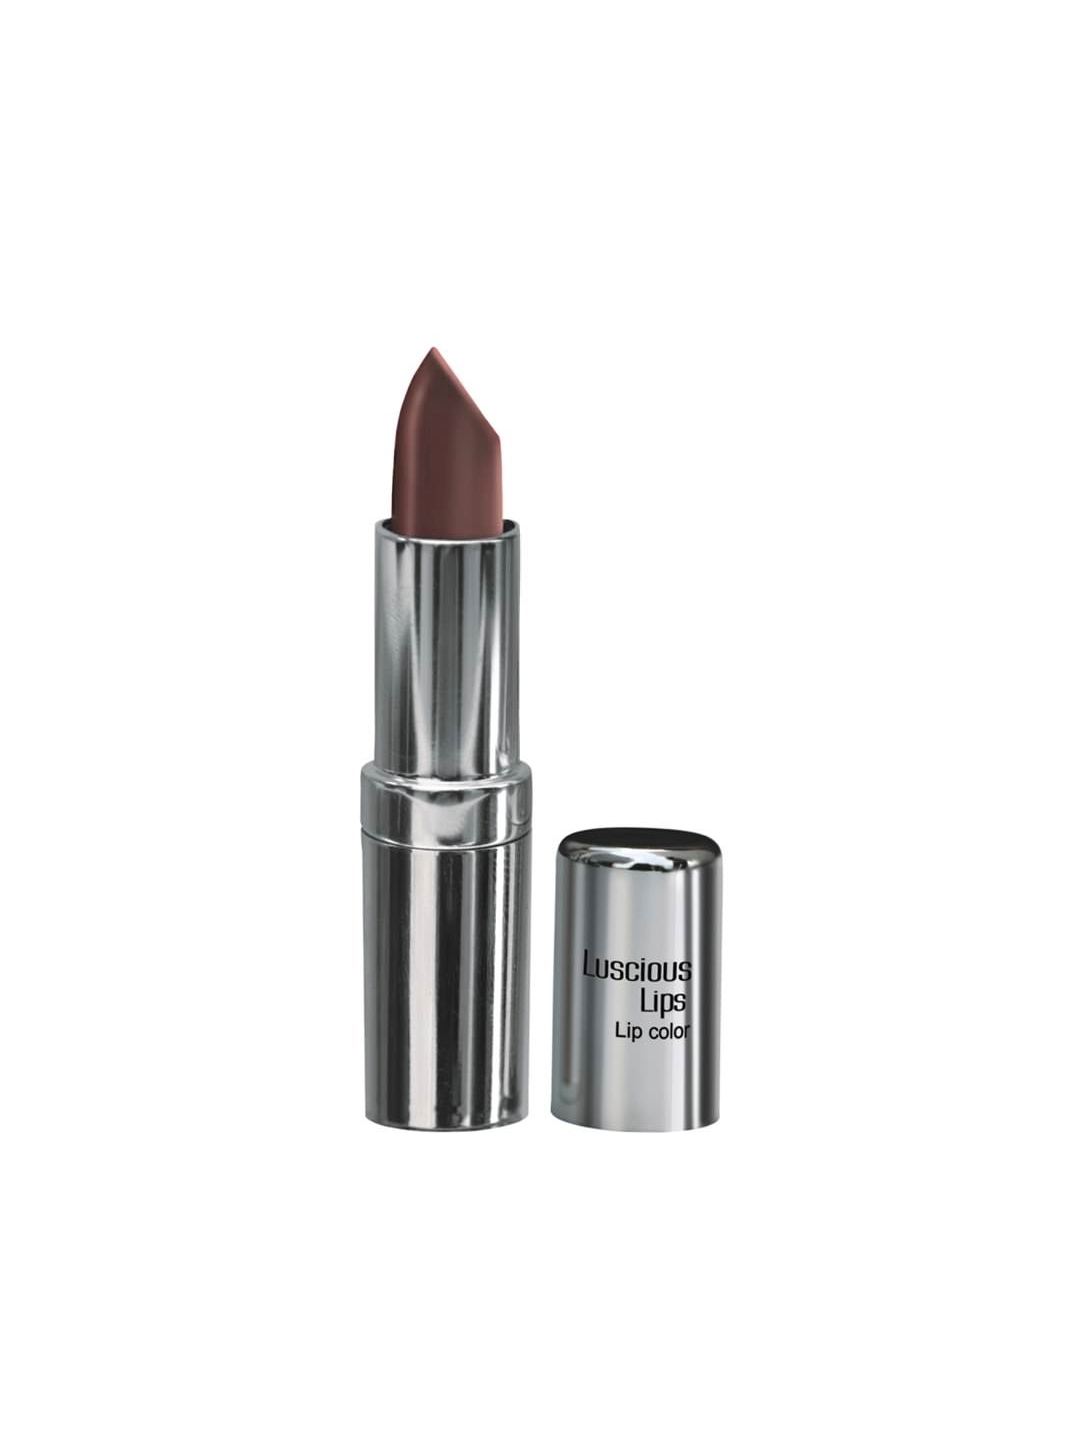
Streetwear Luscious Lips Caramel Crush Lipstick 16
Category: Personal Care / Lips / Lipstick
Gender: Women
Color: Brown
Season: Spring 2017
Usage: Casual